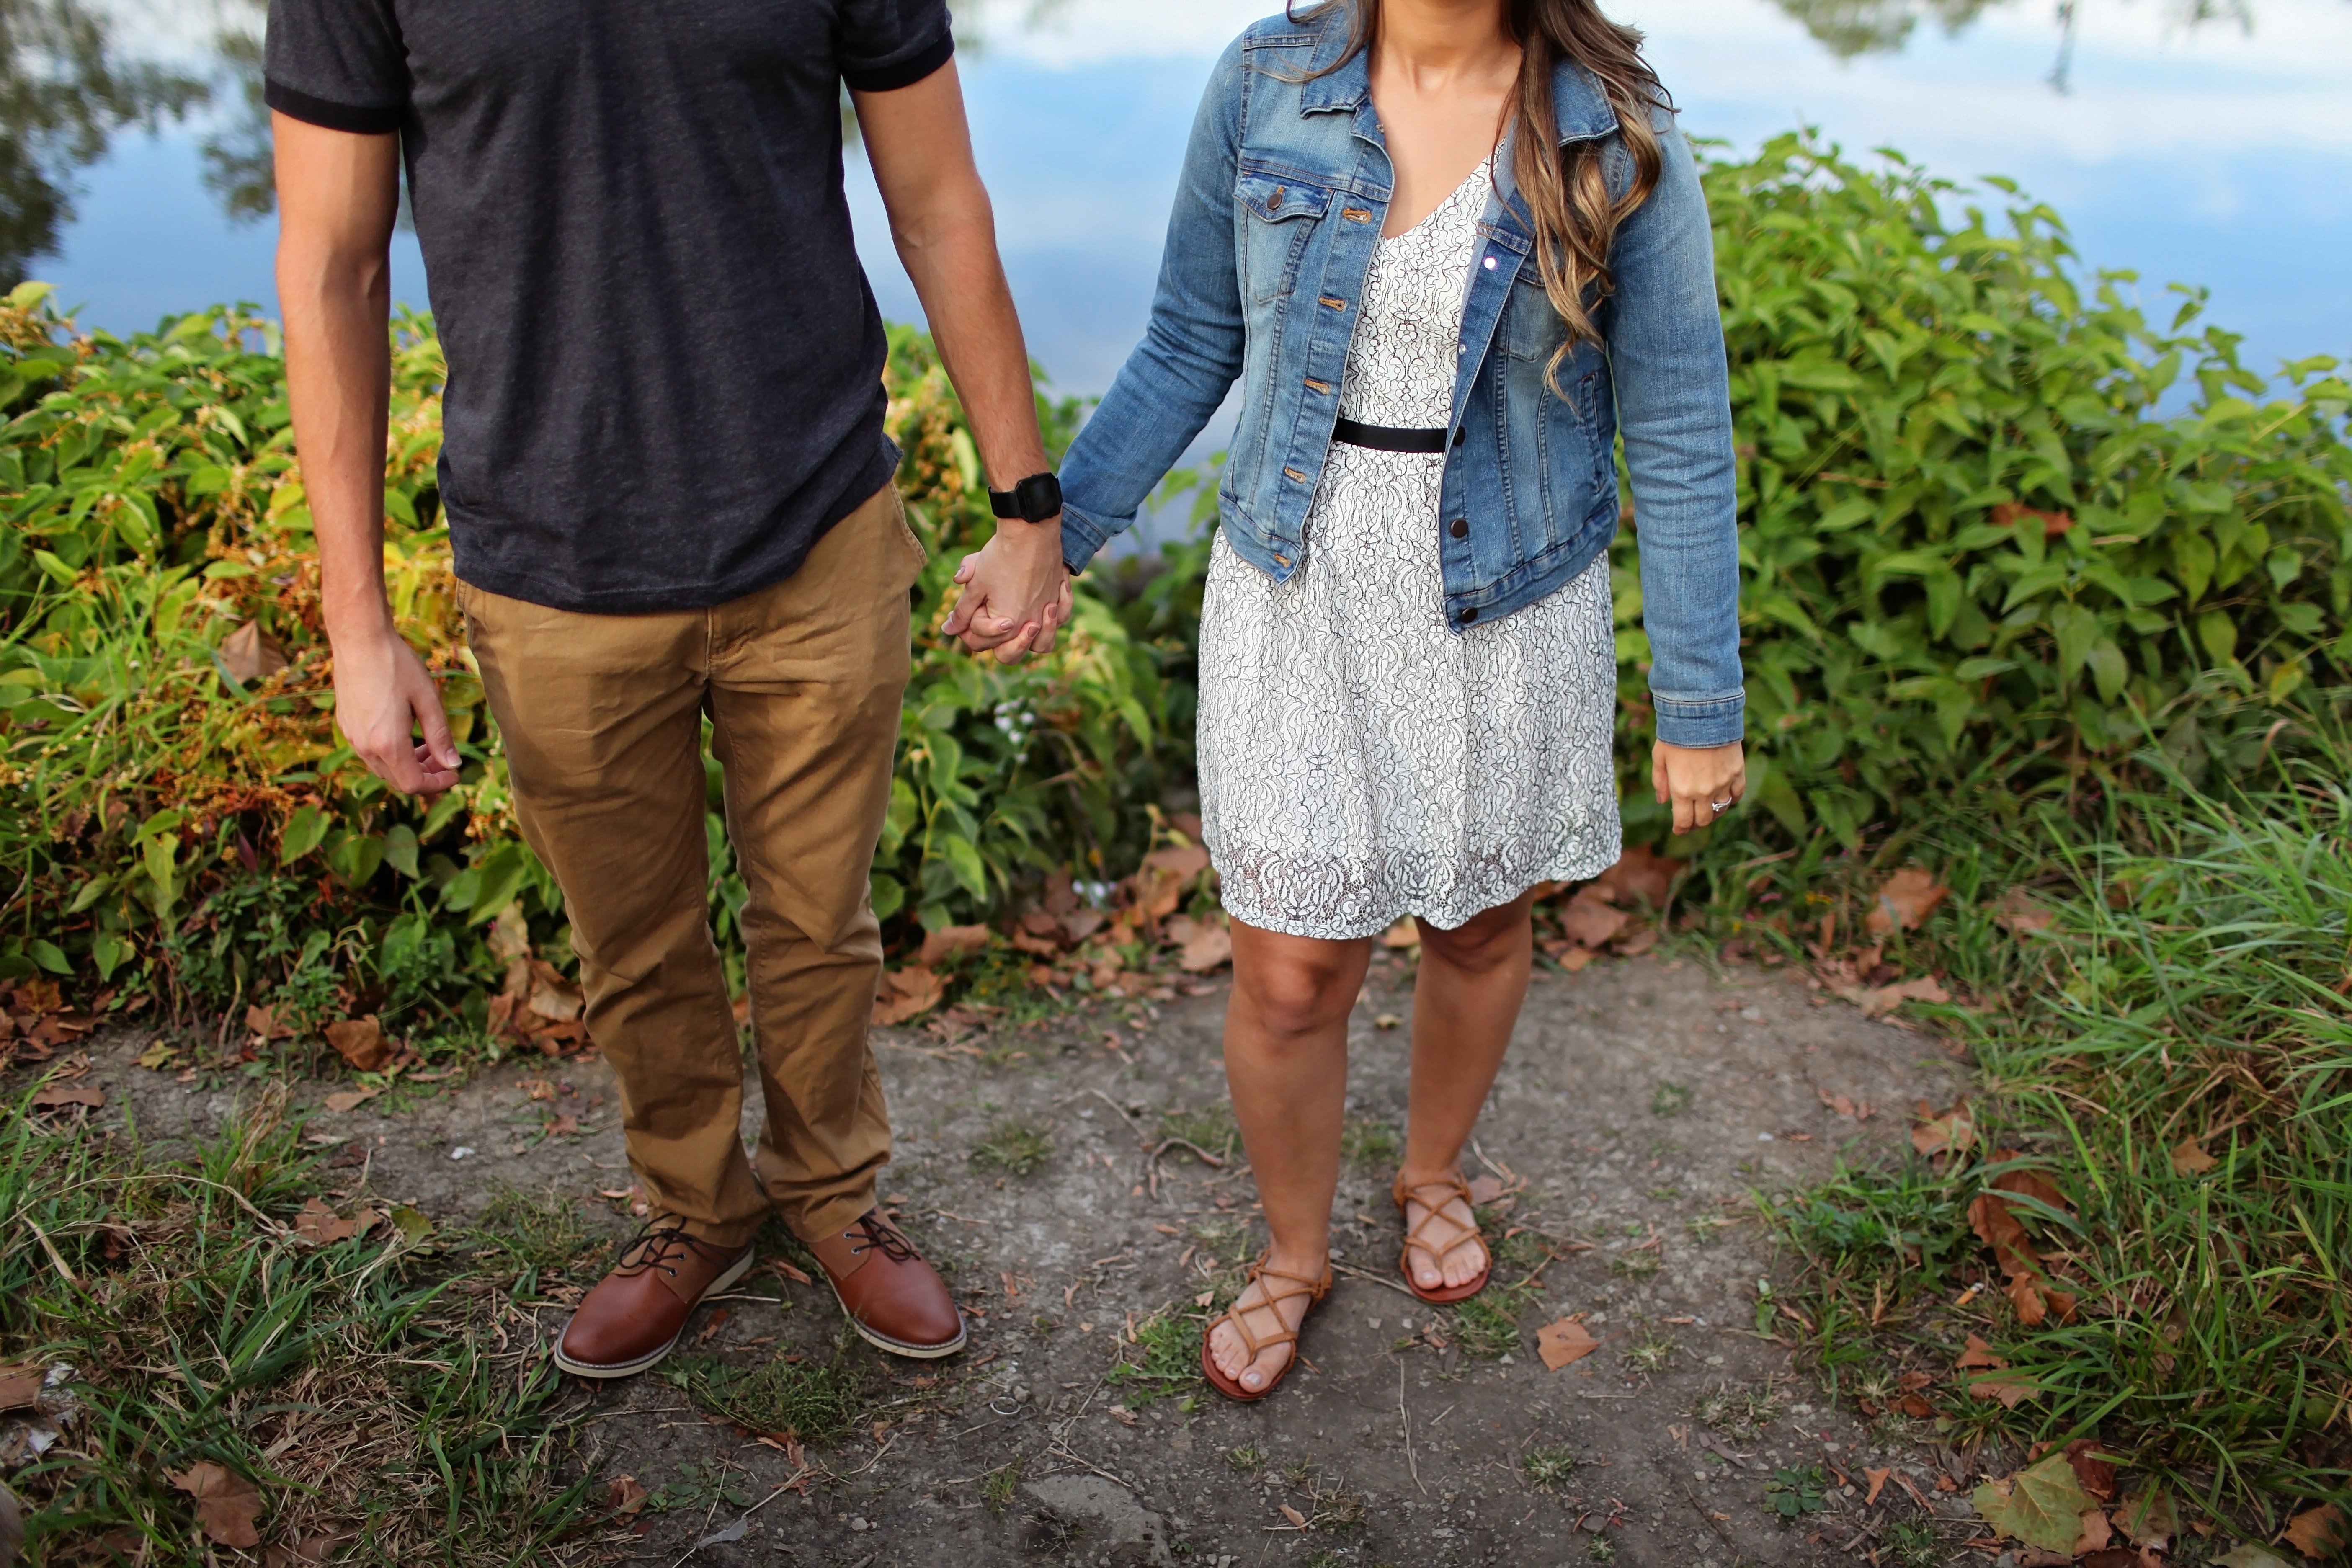
clothing, green, denim, fashion, outerwear, grass, summer, jeans, footwear, textile, photography, jacket, vacation, walking, dress, plant, shorts, shoe, leisure, gesture, street fashion, top